Volodymyr Pravyk

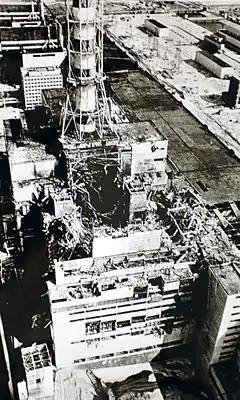
Units Three and Four of the Chernobyl Nuclear Power Plant with the ventilation block in between them. Pravyk led firefighting efforts on the roof surfaces behind and on either side of the central ventilation stack.

Lieutenant Pravik's third shift was on duty at the time of the disaster. When the reactor exploded at 01:23 in the morning, Pravik was in his office writing - presumably a letter to his wife, which he would frequently do in his shifts away from home.